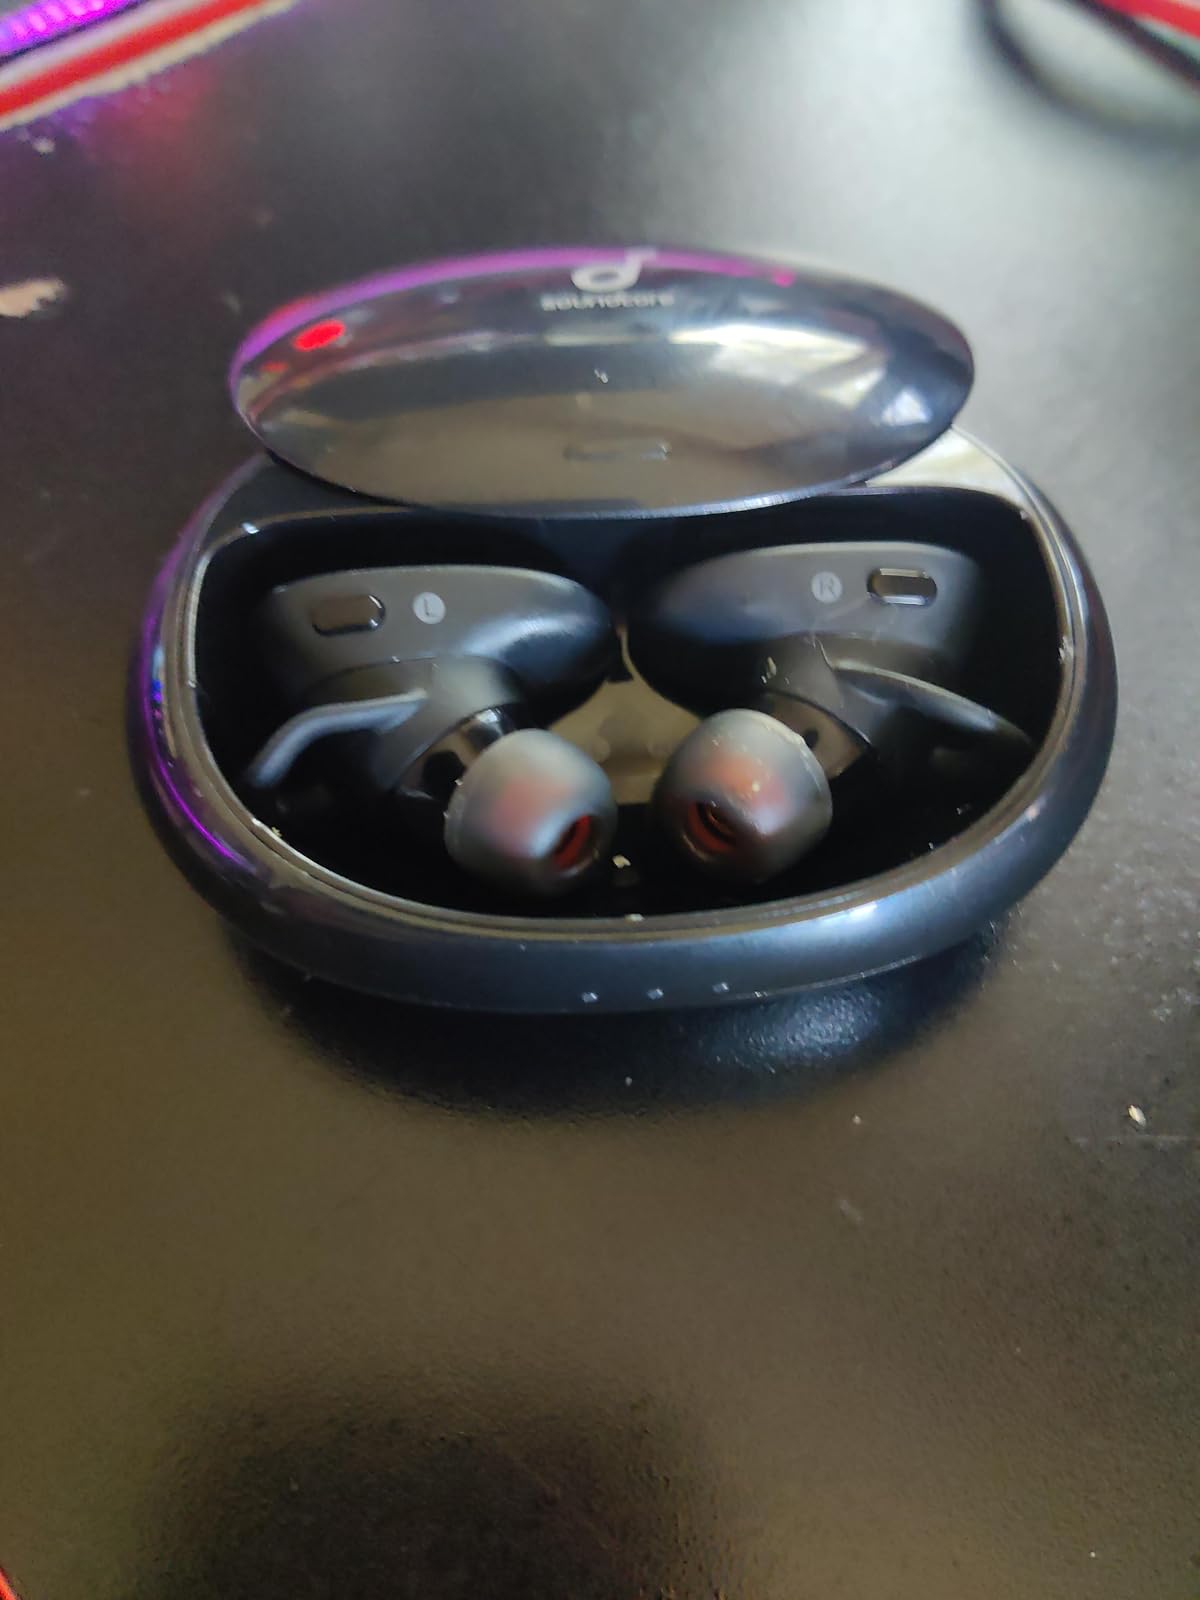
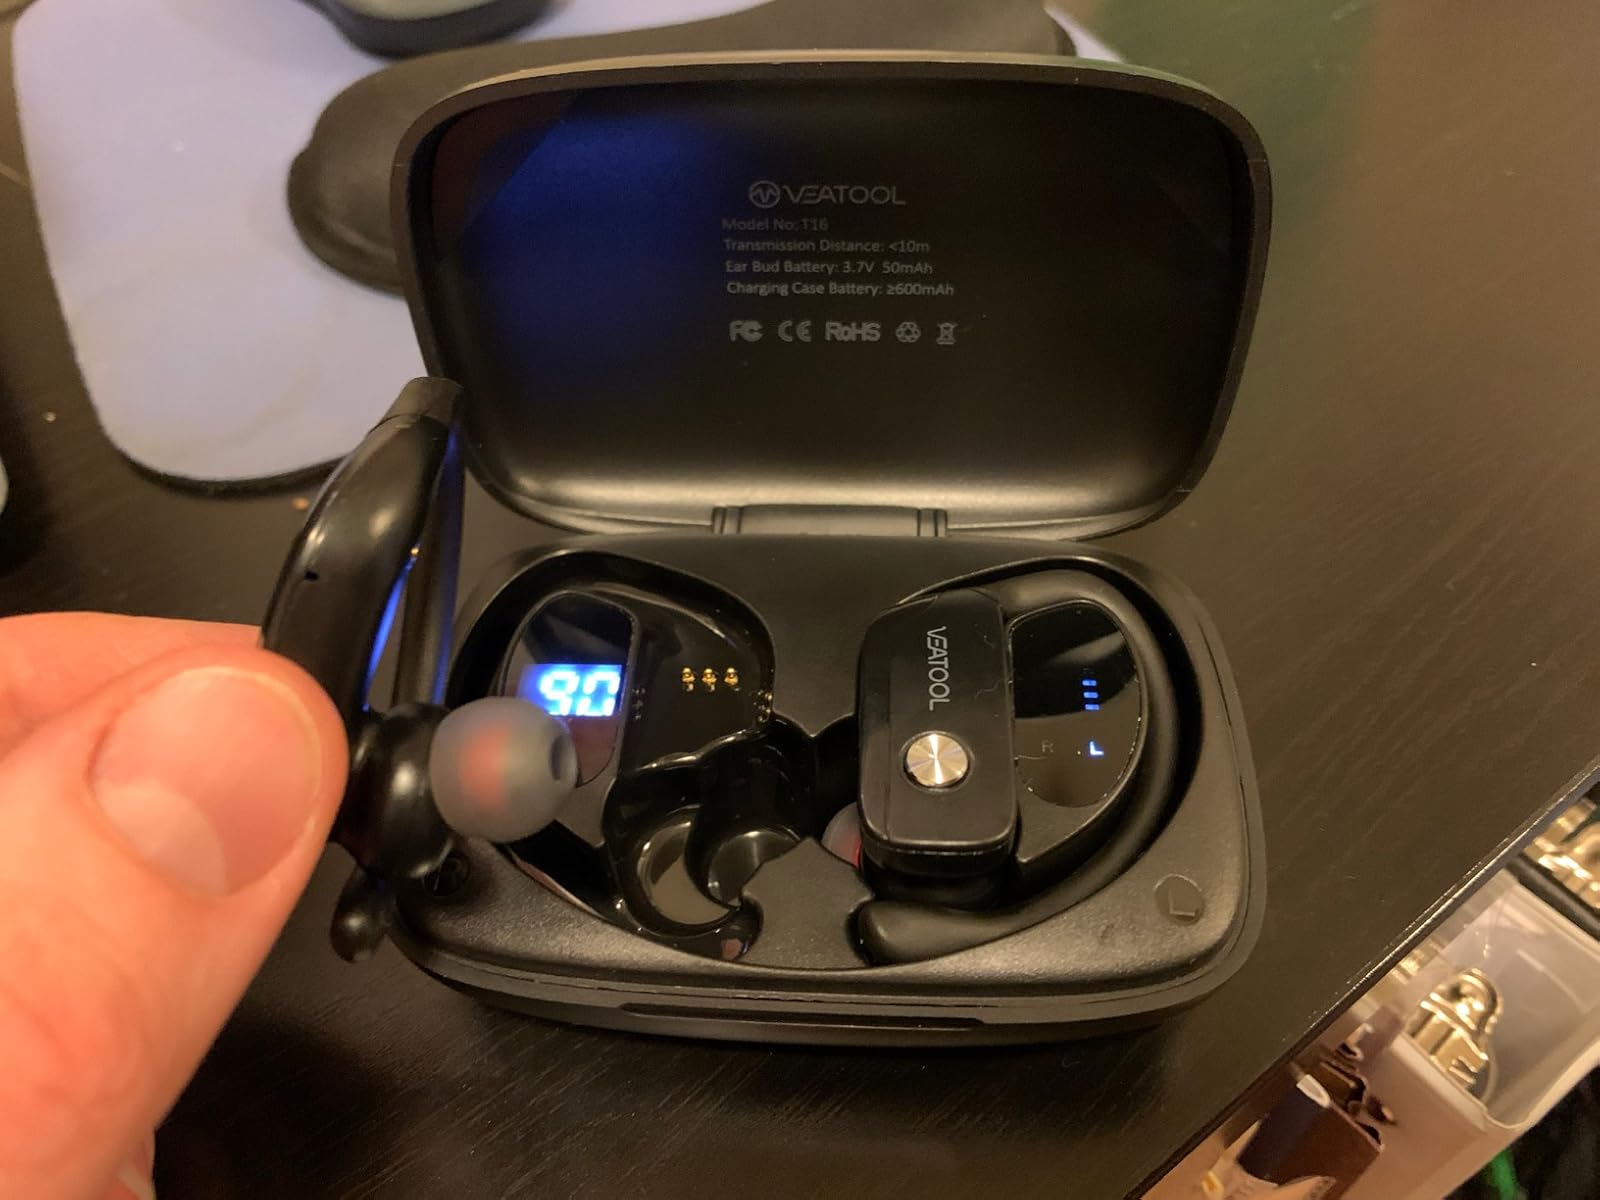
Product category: earbuds
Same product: no